Burmese cuisine

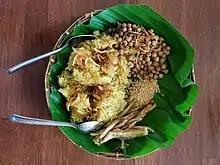
"Hsi htamin", glutinous rice seasoned with oil and turmeric, is a popular breakfast food.

Shan cuisine traditionally uses fermented beans called "pè ngapi", in lieu of "ngapi", to impart umami. Dried bean ngapi chips are used as condiments for various Shan dishes.